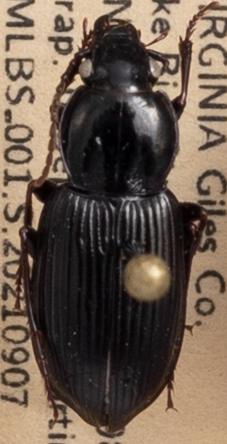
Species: Pterostichus mutus
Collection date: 2021-09-07
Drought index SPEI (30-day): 1.13
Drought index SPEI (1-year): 0.24
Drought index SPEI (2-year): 1.69